Species

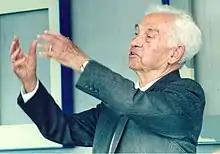
Ernst Mayr proposed the widely used Biological Species Concept of reproductive isolation in 1942.

Most modern textbooks make use of Ernst Mayr's 1942 definition, known as the biological species concept, as a basis for further discussion on the definition of species. It is also called a reproductive or isolation concept. This defines a species as